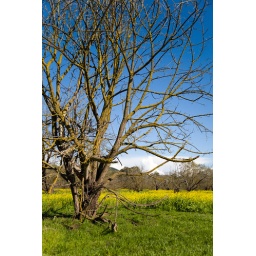
An old favorite! A colorful tree scene. I like the way the branches sweep in this one.